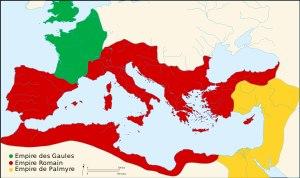
Cet article détaille l'histoire du département de la Drôme.
Septimia Bathzabbai Zénobie, plus connue sous la forme hellénisée Zénobie, était l’épouse d'Odénat. Après l'assassinat de celui-ci et de son fils Hairan vers 267, Zénobie fit transférer à son fils Wahballat les titres de son père, notamment celui de « roi des rois ». Devant l'incapacité des empereurs à défendre la Syrie, elle parvint à réunir sous son autorité les provinces de Syrie, d'Arabie et d'Égypte, et commença la conquête des provinces d'Asie mineure. Elle proclama Wahballat empereur de Rome et prit le titre d'Augusta comme « mère » de cet empereur. Mais Aurélien, empereur depuis l'automne 270, entreprit à la fin de 271 de combattre ces rivaux. Après des victoires près d'Antioche puis près d'Émèse, il s'empara de Palmyre. Capturée par Aurélien, Zénobie fut envoyée à Rome pour figurer au triomphe, après quoi on perd sa trace.
Le trésor de Tourouvre appelé aussi trésor double de Tourouvre est un trésor monétaire découvert en 2010 sur le territoire de la commune de Tourouvre. Il est conservé au Musée de Normandie.
La Legio III Cyrenaica fut une légion romaine fondée vers 36 av. J.-C.
L'Empire romain est le nom donné par les historiens à la période de la Rome antique s'étendant entre 27 av. J.-C. et 476 apr. J.-C.. Pour la période postérieure, de 476 à 1453 apr. J.-C., qui concerne surtout la partie orientale de l'Empire, avec Constantinople pour capitale, les historiens modernes parlent aujourd'hui d'Empire byzantin. Ce terme n'est toutefois apparu qu'au XVIᵉ siècle, ses habitants de l'époque l'appelant toujours « empire des Romains ». La distinction entre Empire romain et Empire byzantin, ainsi que la date de naissance assignée à ce dernier sont d’ailleurs une question de convention entre chercheurs modernes. En Europe de l'Ouest et centrale, l'Empire d'Occident des rois carolingiens, puis le Saint-Empire romain germanique, dont les souverains se faisaient encore appeler « Empereur des Romains », se considéraient également comme les successeurs légitimes de l'Empire latin.
Le temple de Nabû, à Palmyre en Syrie, est un édifice religieux dédié Nabû — ou Nebo —, dieu babylonien du savoir, des arts et de l'écriture. La fondation de l'œuvre architecturale à destination votive est attribué pour la période qui couvre le IIᵉ siècle. À cette époque, au cours du règne de l'empereur Hadrien, Tadmor, et la partie occidentale de la syrie antique, sont alors sous statut provincial romain.
Le trésor de Fadhiline est un important trésor romain datant du IIIᵉ siècle et découvert à Fadhiline en Tunisie.
Les Gaulois étaient l'ensemble des peuples protohistoriques habitant la Gaule, telle qu'elle fut définie par Jules César. À part les Aquitains, qui étaient proto-basques et les provençaux et alpins qui étaient des ligures, ils se rattachaient à la civilisation celtique antique jusqu'à ce que les processus d'acculturation, liés au commerce et à la conquête romaine, n'en fassent des gallo-romains.